House of Henneberg

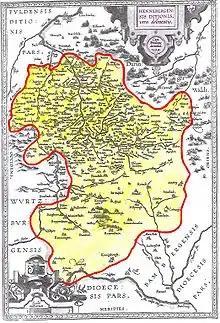
Henneberg map dated 1594 and prior

In the 11th century, the dynasty's estates around the ancestral seat Henneberg Castle near Meiningen belonged to the German stem duchy of Franconia. They were located southwest of the Rennsteig ridge in the Thuringian Forest, then forming the border with the possessions held by the Landgraves of Thuringia in the north. In 1096 one Count Godebold II of Henneberg served as a burgrave of the Würzburg bishops, his father Poppo had been killed in battle in 1078. In 1137 he established Vessra Abbey near Hildburghausen as the family's house monastery.